Kellie's Castle

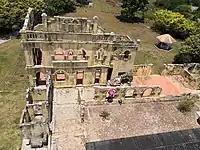

Construction on a mansion called Kellas House started in 1910. With the birth of a son in 1915, Kellie-Smith began planning for a huge castle with Moorish, Indo-Saracenic, and Roman designs.